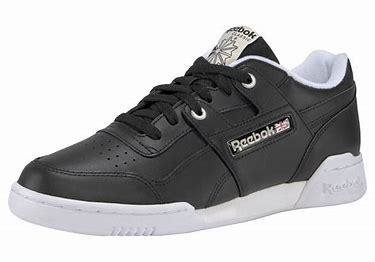
Brand: Reebok
Model: Workout Plus Mu